OSTIM Industrial Zone

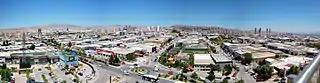
OSTİM Industrial Zone panorama

The OSTIM Industrial Zone ("Ortadoğu Sanayi ve Ticaret Merkezi, OSTİM") is a large industrial park in Ankara, Turkey aimed at Small and medium enterprises (SMEs). With around 5000 companies in eight main sectors and 50,000 employees over an area of 5 million square metres, it is Turkey's largest industrial production area. It was established in the mid-1970s.